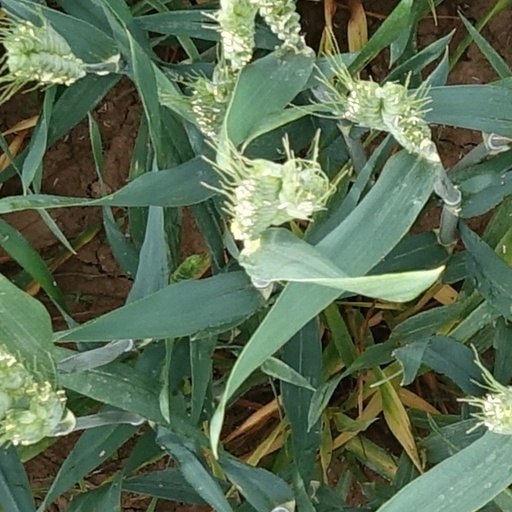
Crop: wheat